Sonam Tobgye

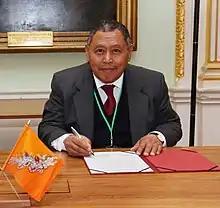
Sonam Tobgye in 2013

"Lyonpo" Sonam Tobgye (born 15 November 1949) is an eminent jurist from Bhutan. He served as Chief Justice of the High Court of Bhutan from 1991 through 2009 and as Chief Justice of the newly created Supreme Court of Bhutan from 2010 through 2014. He also served as president of SAARCLAW, the South Asian Association for Regional Co-operation in Law, from 2011 through 2014. His public service spanned 43 years, beginning as master of household to King Jigme Dorji Wangchuck and ending in constitutionally-mandated retirement at the age of 65.